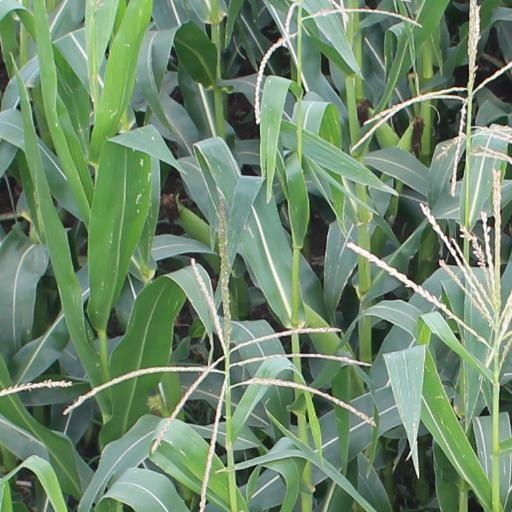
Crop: maize; corn